Grayrigg

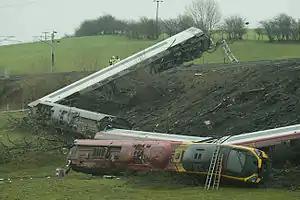
The Grayrigg derailment was a rail accident in 2007, in which a passenger was fatally injured.

On 18 May 1947, a 13-carriage London Midland & Scottish Railway service from Glasgow Central to London Euston failed to stop at the signals for Lambrigg Crossing and collided with a locomotive with 33 people injured, three seriously.